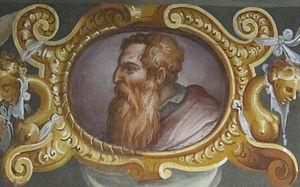
Giovanni Battista di Jacopo dit Rosso Fiorentino, est un peintre, graveur et décorateur italien né à Florence le 8 mars 1494, selon le comput grégorien, et mort à Paris le 14 novembre 1540. Il appartient selon les historiens d'art à l'école maniériste ou à la Renaissance tardive qui marquent l'école de Fontainebleau.
La Renaissance française est un mouvement artistique et culturel situé en France entre le milieu du XVᵉ siècle et le début du XVIIᵉ siècle. Étape de l'époque moderne, la Renaissance apparaît en France après le début du mouvement en Italie et sa propagation dans d'autres pays européens.